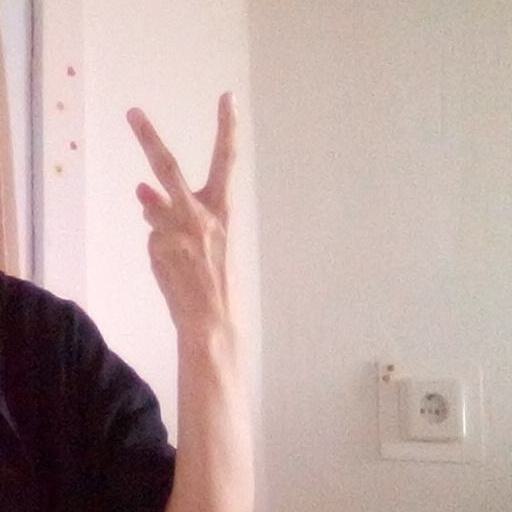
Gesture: peace_inverted